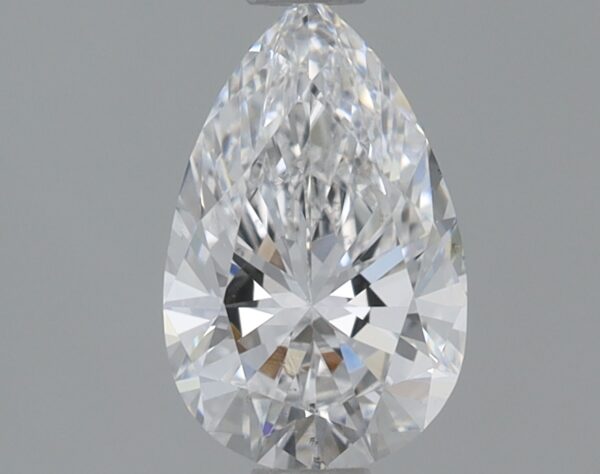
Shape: pear
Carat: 0.7
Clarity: VS2
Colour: E
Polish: EX
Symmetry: EX
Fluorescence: NONE
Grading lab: IGI
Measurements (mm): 7.91 x 5.01 x 3.11